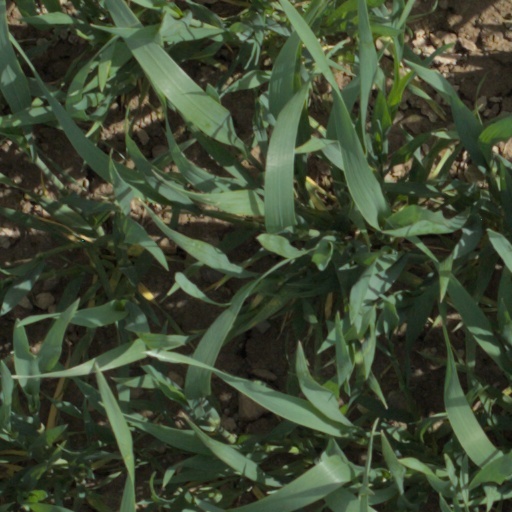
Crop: wheat